Maria Fitzherbert

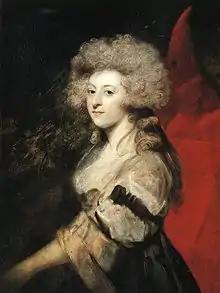
"Portrait of Maria Fitzherbert" by Sir Joshua Reynolds, 1788

Maria Anne Fitzherbert ("née" Smythe, previously Weld; 26 July 1756 – 27 March 1837) was a longtime companion of George, Prince of Wales (later King George IV of the United Kingdom). In 1785, they married secretly in a ceremony that was invalid under English civil law because his father, King George III, had not consented to it. Fitzherbert was a Catholic, and the law at the time forbade Catholics or spouses of Catholics to become monarch, so had the marriage been approved and valid, the Prince of Wales would have lost his place in the line of succession. Before marrying George, Fitzherbert had been twice widowed. Her nephew from her first marriage, Cardinal Weld, persuaded Pope Pius VII to declare the marriage sacramentally valid.